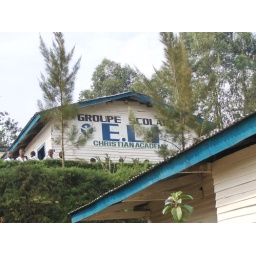
The School is a series of building on the side of a steep hill (like everything else in Congo!)